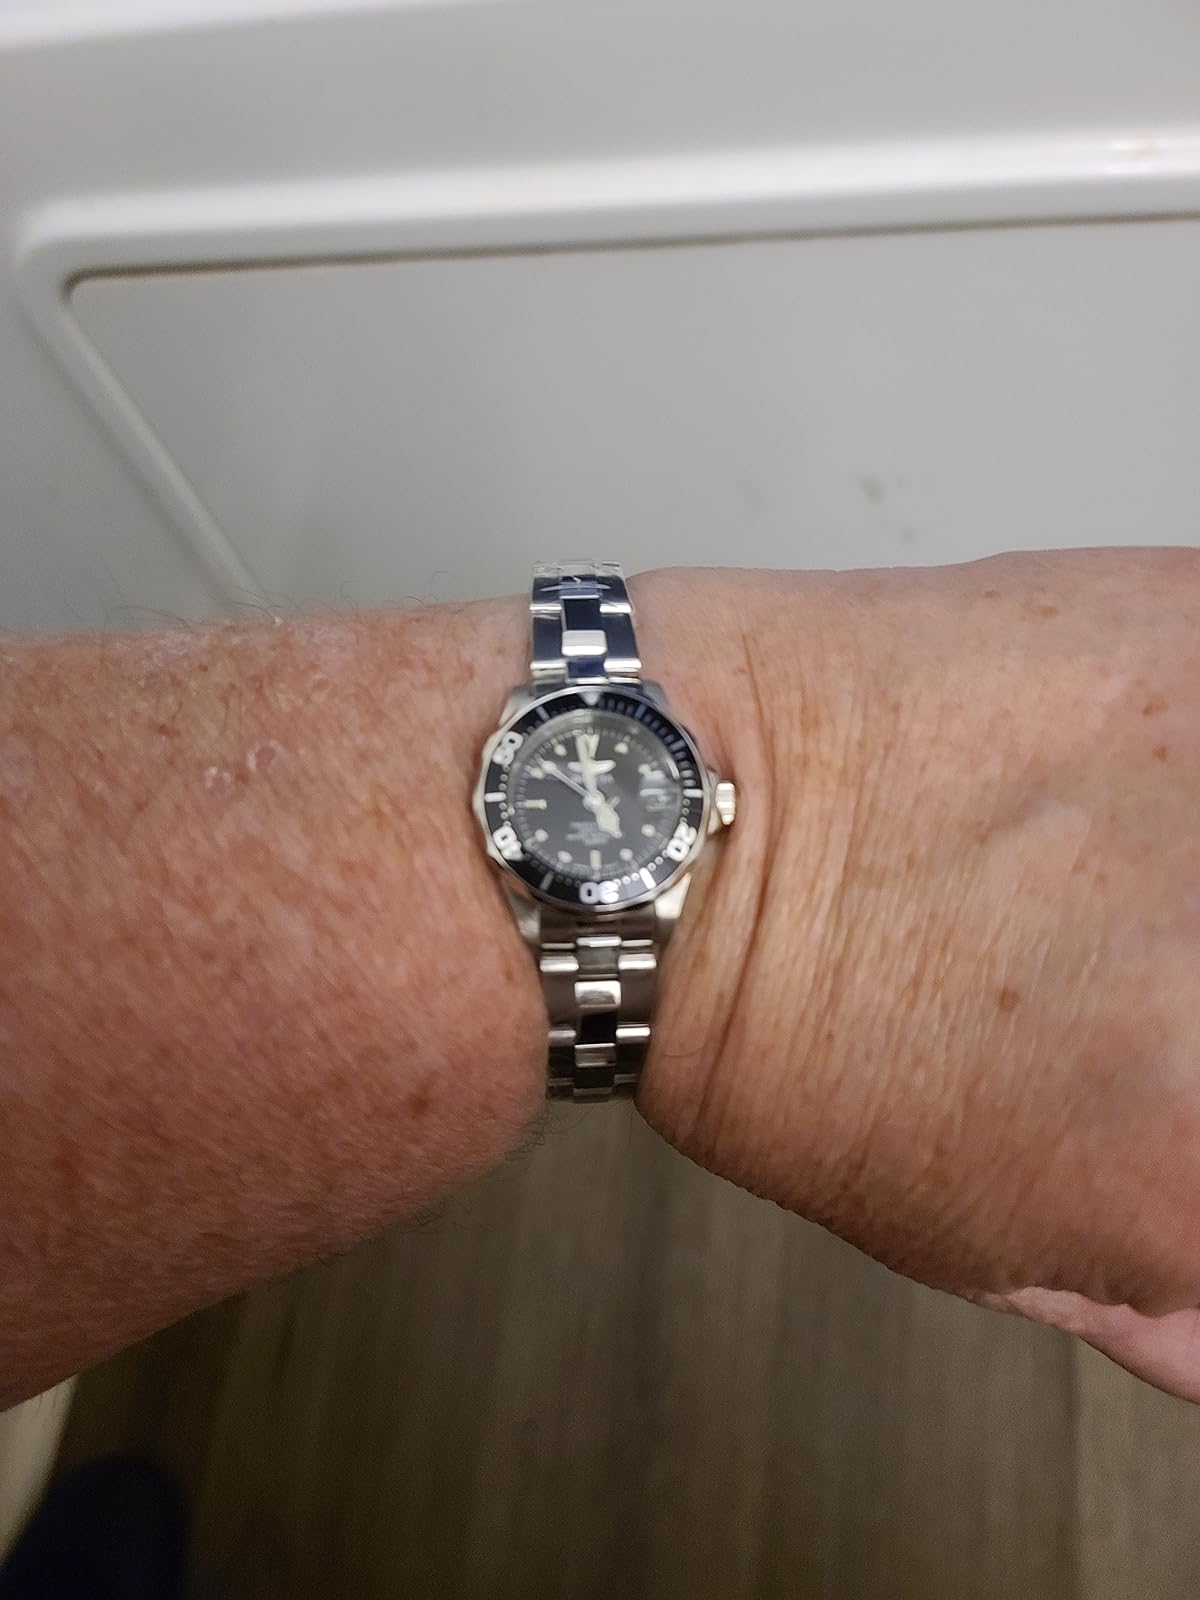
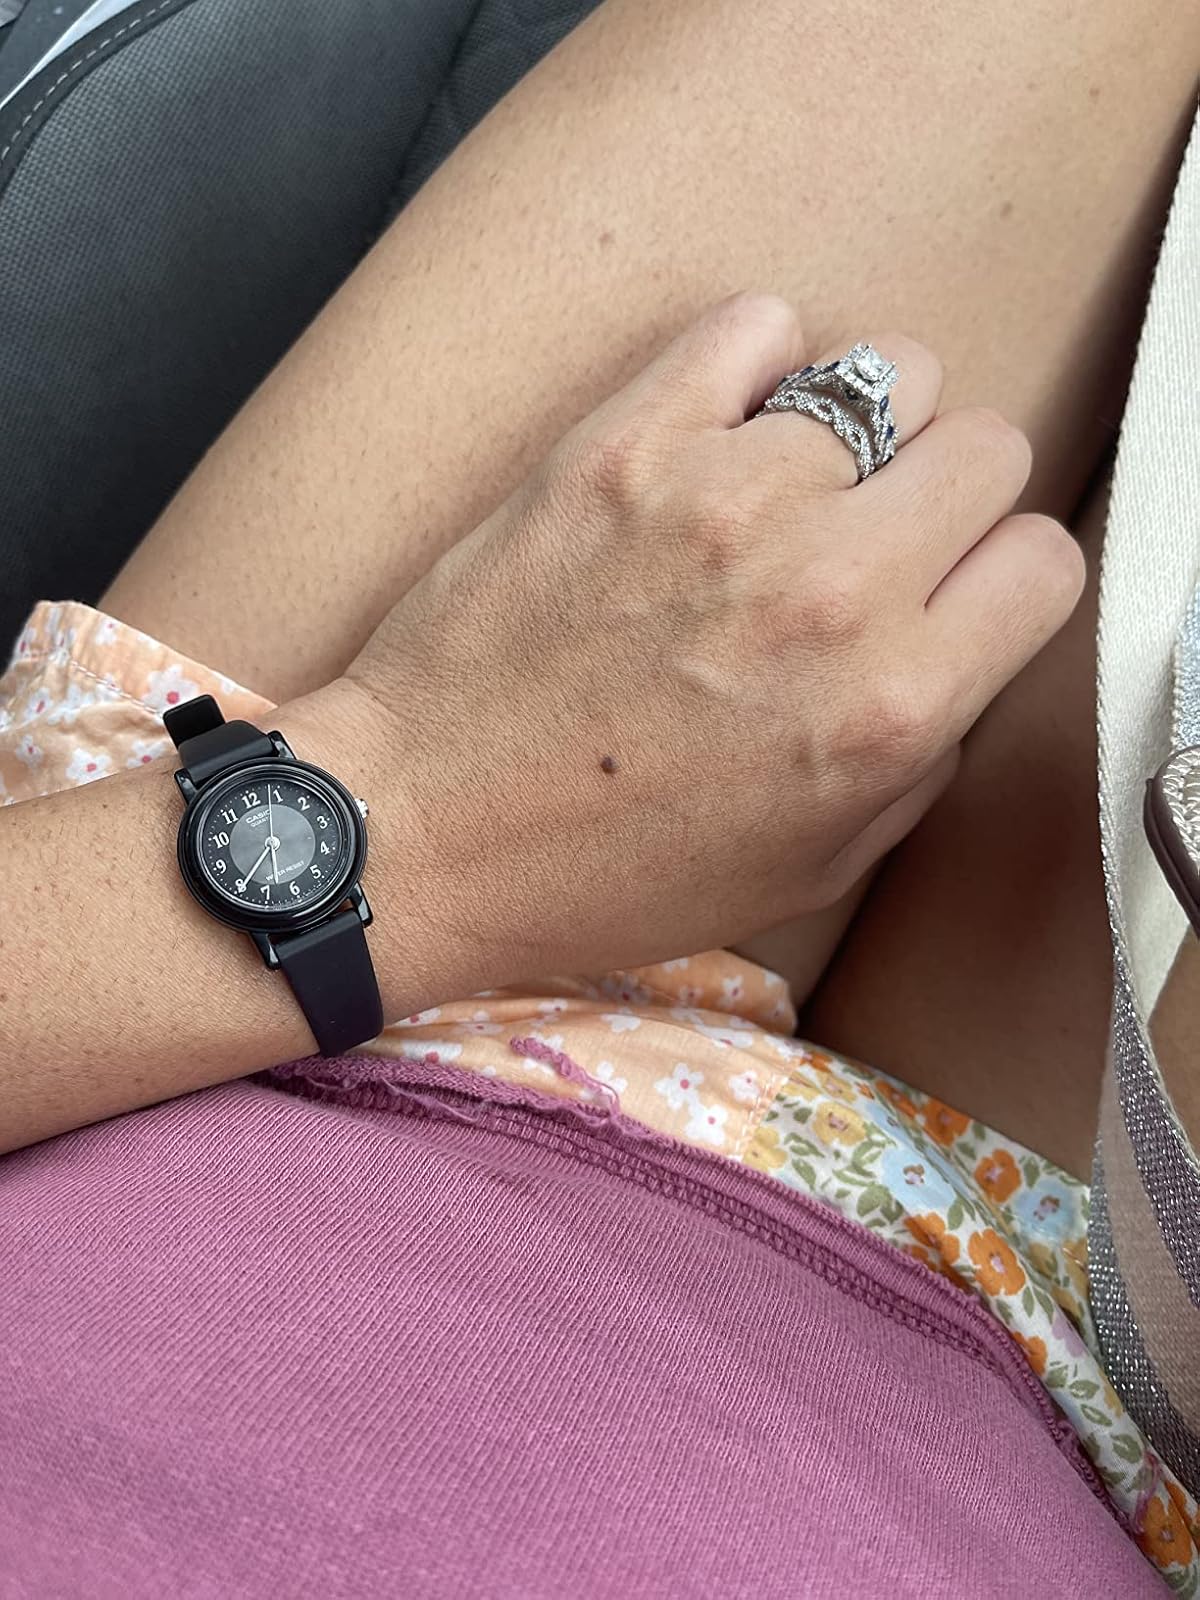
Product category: accessories_watch
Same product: no